Capture of Oppy Wood

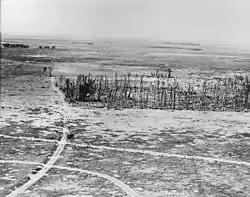

On 3 May, British aircraft were set aside for special counter-attack reconnaissance, after the experience of the new German tactics of lightly holding the front line and counter-attacking with reserves and divisions. The British aircraft flew low over the battlefield behind captured positions from dawn to dusk, looking for signs of German counter-attacks, to report them immediately to the British artillery. Bombardments from both sides and infantry attacks and counter-attacks, made the battlefield so chaotic that observers were not able to see clearly, except for those of 43 Squadron, who saw German troops massing opposite the XIII Corps front. Five Sopwith 1½ Strutters machine-gunned the German infantry from and low-altitude attacks on other bodies of troops were carried out in the afternoon. Tactical bombing took place, with attacks on the railway stations at Don, Busigny Junction, Brebières and the aerodrome at Eswars. After dark, bombing continued on trains; three were hit by low-level attacks by the night-bombing specialists of 100 Squadron, along with railway junctions and Tourmignies airfield.